Orange (2012 film)

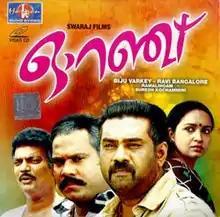

Orange is a 2012 Indian Malayalam-language film directed by Biju Varkey who had earlier directed films like "Devadasi", "Chandranilekkulla Vazhi" and "Phantom". The film stars Kalabhavan Mani and Biju Menon.